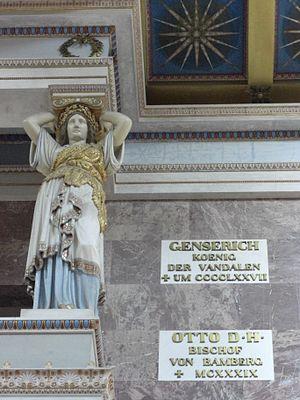
Genséric, aussi connu sous le nom de Gaiseric ou Geiseric, né vers 389, près du lac Balaton, et mort le 25 janvier 477, à Carthage, est un roi des Vandales et des Alains, de 428 à 477, et le fondateur du royaume vandale en 429. Il est l'un des principaux acteurs de la chute de l'Empire romain d'Occident, au Vᵉ siècle. Au cours de ses presque 50 années de règne, il élève les Vandales, une tribu germanique relativement insignifiante, au rang de puissance méditerranéenne majeure. Après sa mort, son royaume entre dans une rapide période de déclin, et, finalement, d'effondrement.